1992 San Diego Chargers season

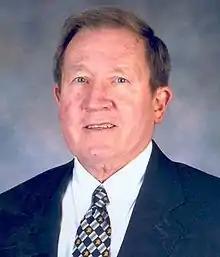
Head coach Bobby Ross led the Chargers to their first playoff appearance for 10 years.

The 1992 San Diego Chargers season was the team's 33rd season, their 32nd in San Diego, and 23rd in the National Football League.